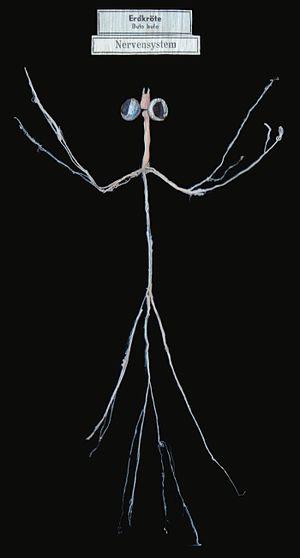
Système nerveux d’un crapaud commun (Bufo bufo) au Museum d’Histoire Naturelle de Vienne (Autriche). Préparation par K. Bilek, 1957.